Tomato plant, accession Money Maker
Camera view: tilt-top (135 deg); turntable rotation: 150 degrees
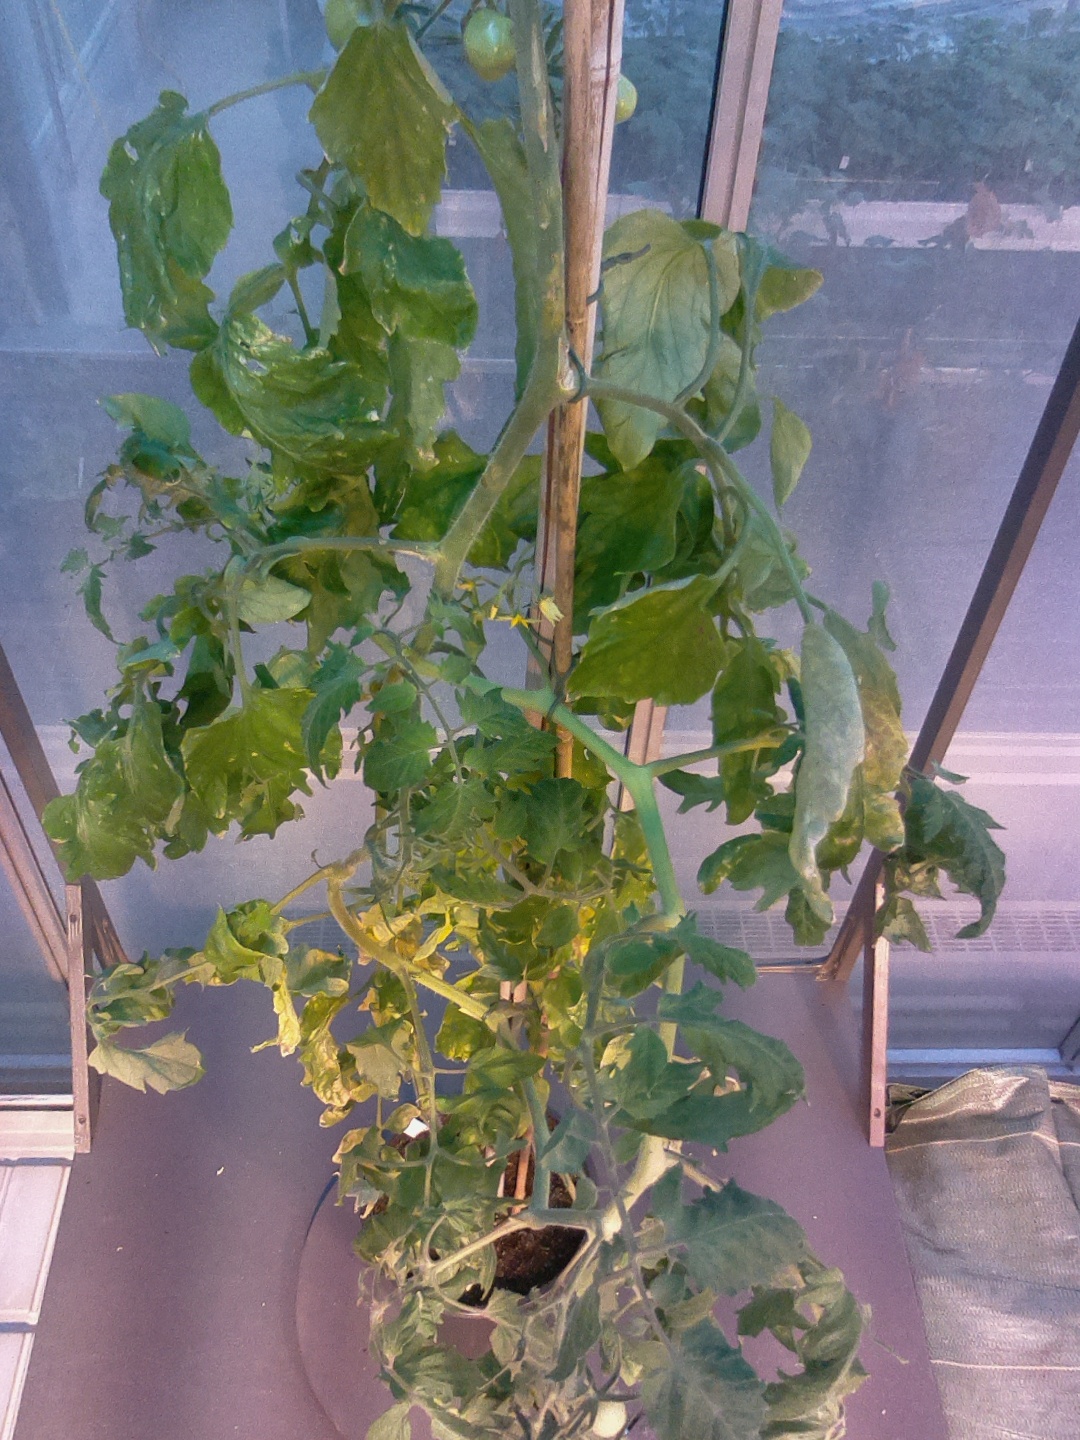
BBCH growth stage 77: 70%-80% of final fruit size